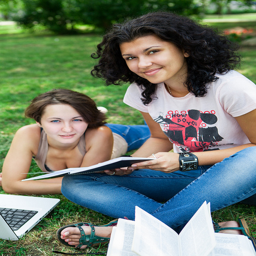
A couple of young pretty ladies sitting and laying next to each other.
Two women sitting in the grass reading and using a computer
a couple of girls are sitting in the grass
Two girls poses outside on a field of grass.
A pair of teenagers sitting on a lawn reading books.